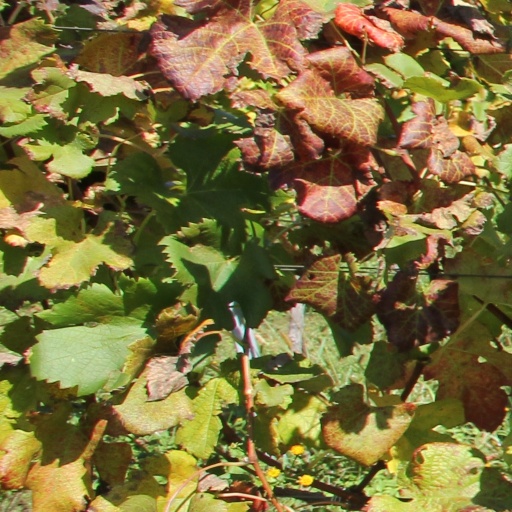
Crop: grape